Hans-Joachim Marseille

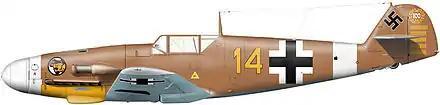
A fighter aircraft, shown in profile, viewed from the left.

A different account recalled how Marseille once ignored an order to turn back from a fight when outnumbered by two to one, but seeing an Allied aircraft closing on his wing leader, Marseille broke formation and shot the attacking aircraft down. Expecting congratulations when he landed, his commander was critical of his actions, and Marseille received three days of confinement for failing to carry out an order. Days later, Marseille was passed over for promotion and was now the sole "Fähnrich" in the "Geschwader". This was a humiliation for him, suspecting that his abilities were being suppressed so the squadron leaders could take all the glory in the air.